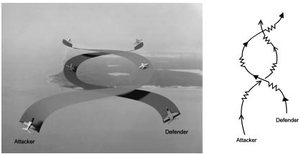
Les ciseaux sont une manœuvre de combat aérien couramment utilisée par les pilotes de chasse. Il s'agit principalement d'une manœuvre défensive utilisée par un avion attaqué.